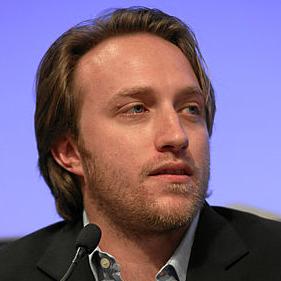
Age: 31